Albert Bruntnell

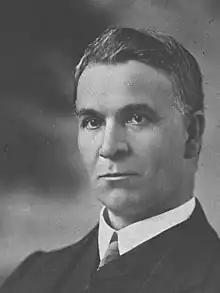
Albert Bruntnell, Minister for Health

Albert Bruntnell (4 August 1866 – 31 January 1929) was an Australian politician. He was a member of the New South Wales Legislative Assembly from 1906 until his death and held a number of ministerial positions in the Government of New South Wales. He was a conservative and at various times he represented the Liberal and Reform and the Nationalist parties.